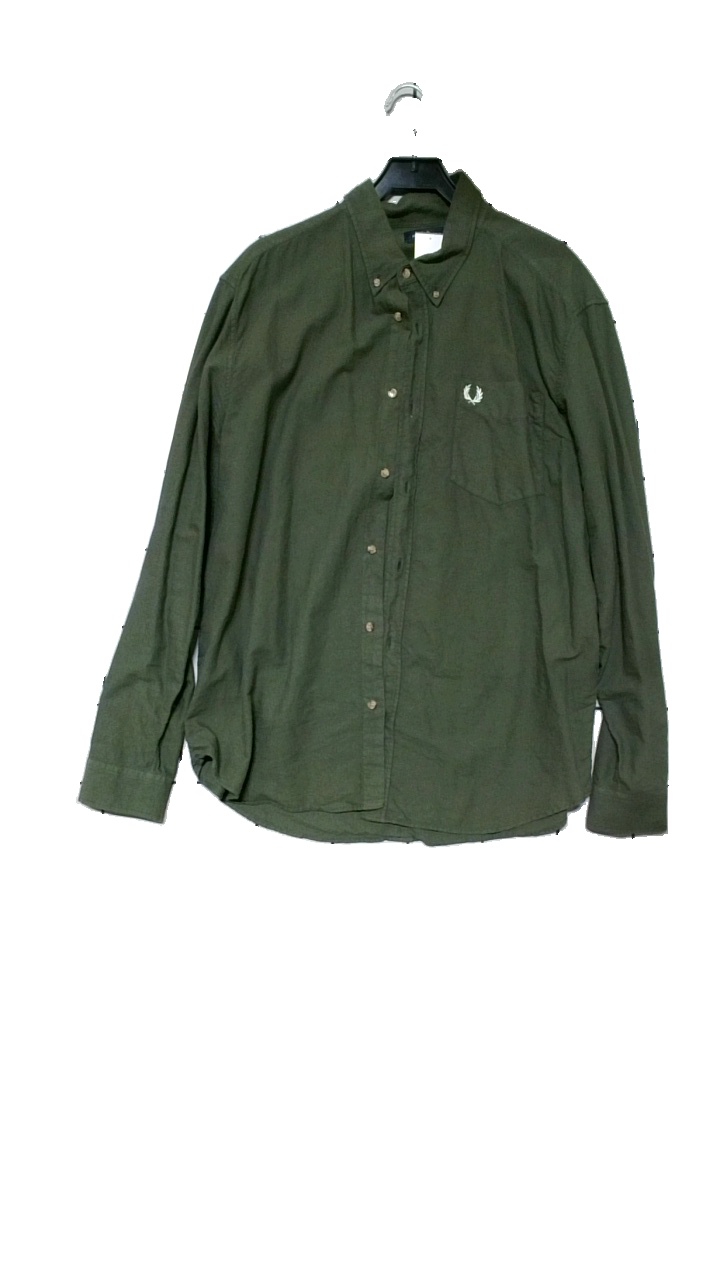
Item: Shirt (Men)
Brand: Fred Perry
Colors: Green
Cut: Regular
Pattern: Logo print
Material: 100%cotton
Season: All
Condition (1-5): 4
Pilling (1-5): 4
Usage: Reuse
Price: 100-150